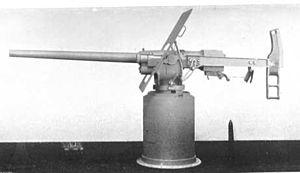
Le canon de 57 mm Hotchkiss est un canon fabriqué par Hotchkiss à partir des années 1880. En service dans la marine française à partir de 1885, il sera très largement réutilisé par de nombreux pays, notamment le Royaume-Uni.